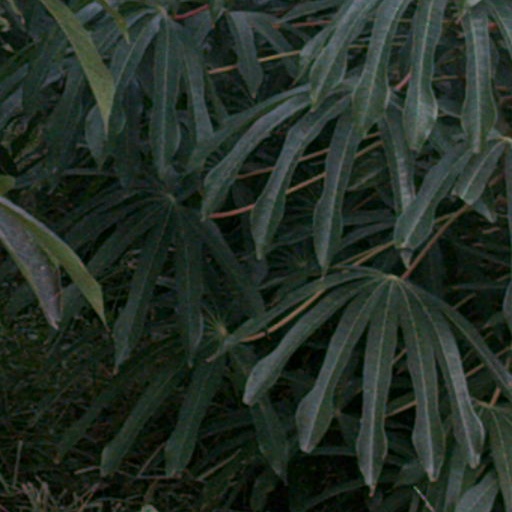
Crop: cassava